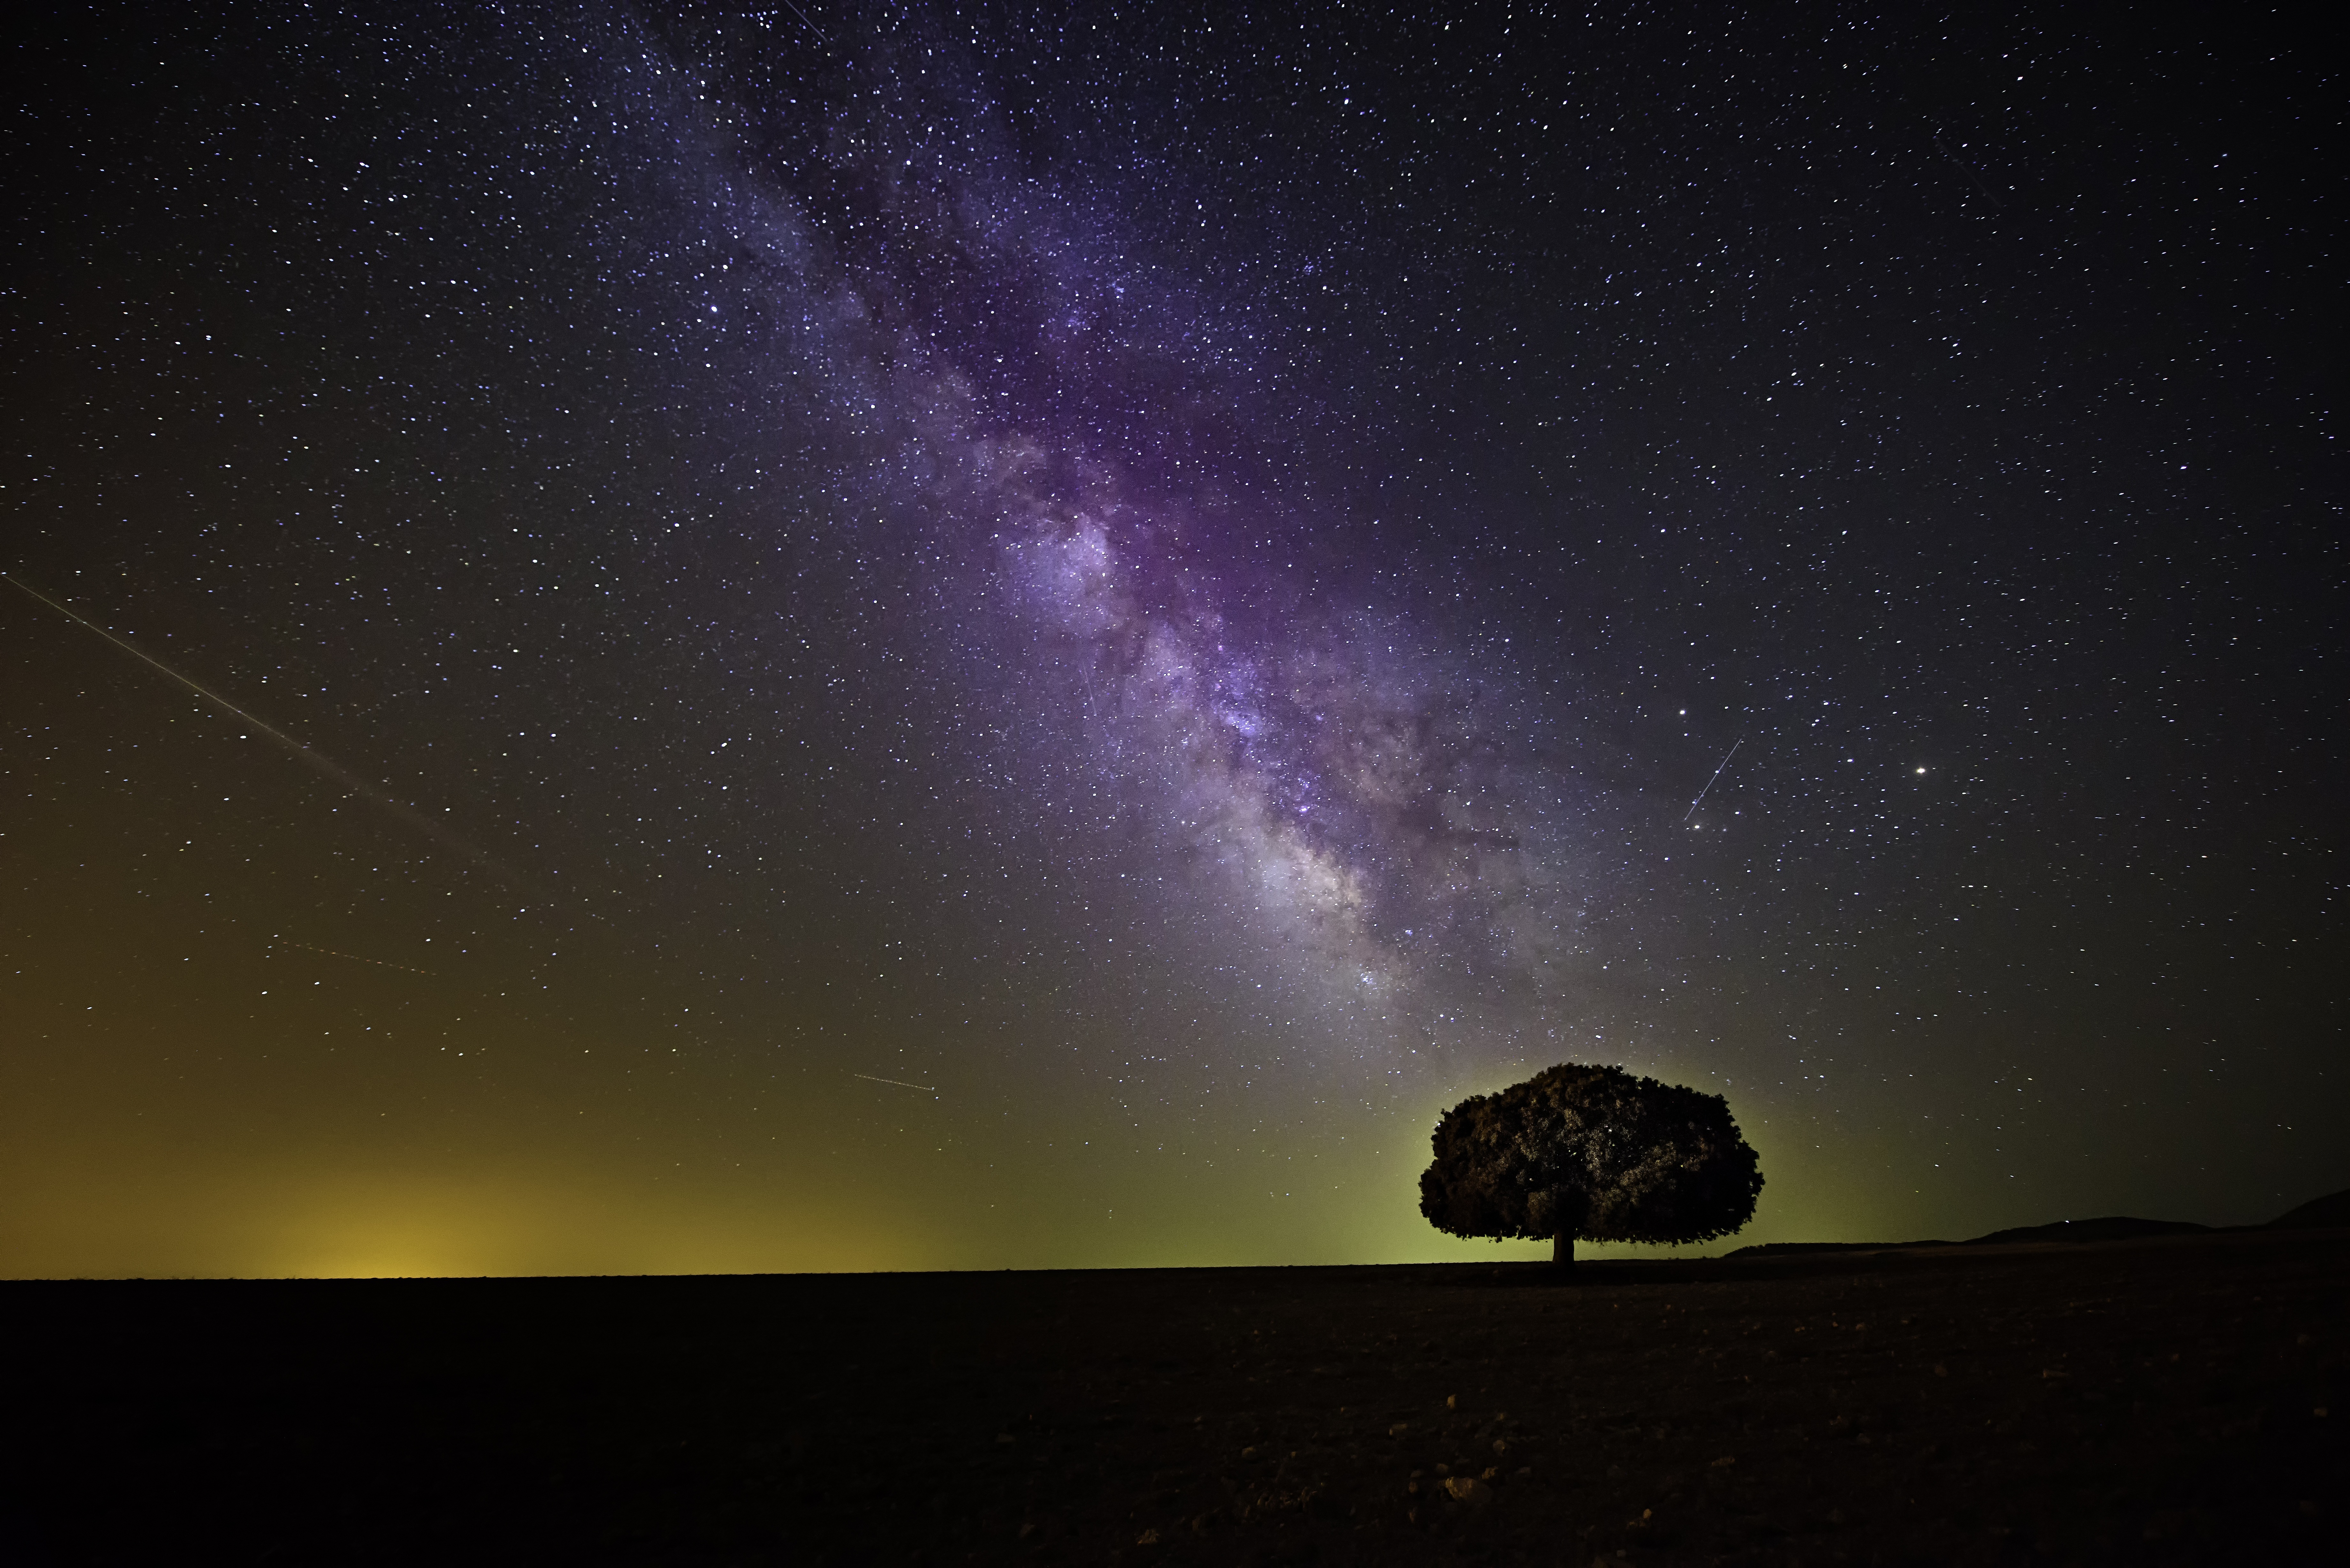
tree, silhouette, sky, night, star, milky way, cosmos, atmosphere, dark, galaxy, outer space, astronomy, hd wallpaper, astronomical object